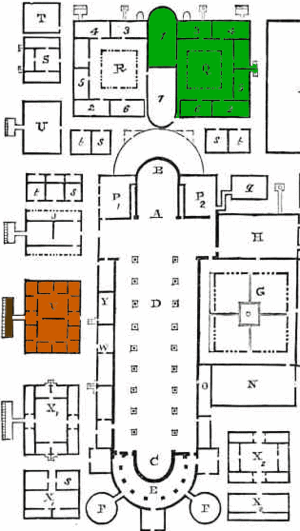
La renaissance carolingienne est une période de renouveau de la culture et des études en Occident sous les empereurs carolingiens, aux VIIIᵉ et IXᵉ siècles. Sous Charlemagne, Louis le Pieux et Charles le Chauve principalement, des progrès sensibles sont effectués dans le monde des écoles chrétiennes, tandis que la cour attire des lettrés influents, dont Alcuin, Éginhard, Raban Maur, Dungal ou Jean Scot Érigène.